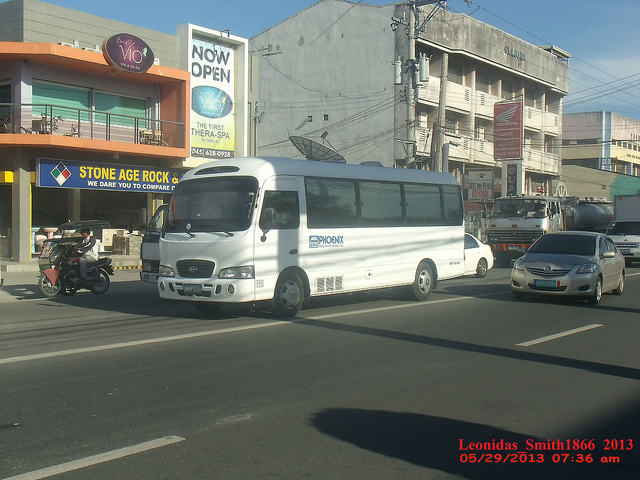
A whire bus is parked by a curb

A bus is riding down the street taking tourists where they want to go.

A passenger bus driving down the streets of a city.

A white bus parked in front of a building next to a motorcycle.